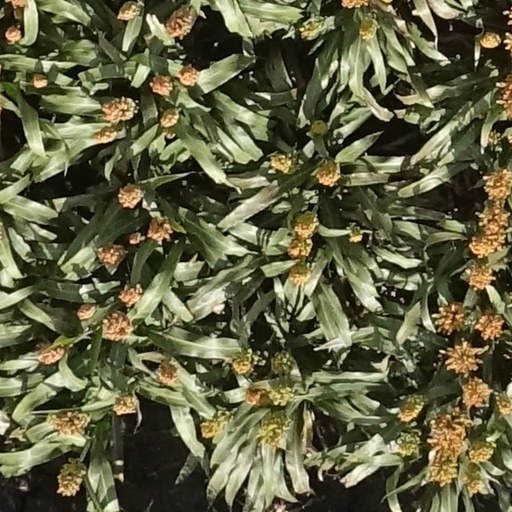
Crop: sorghum